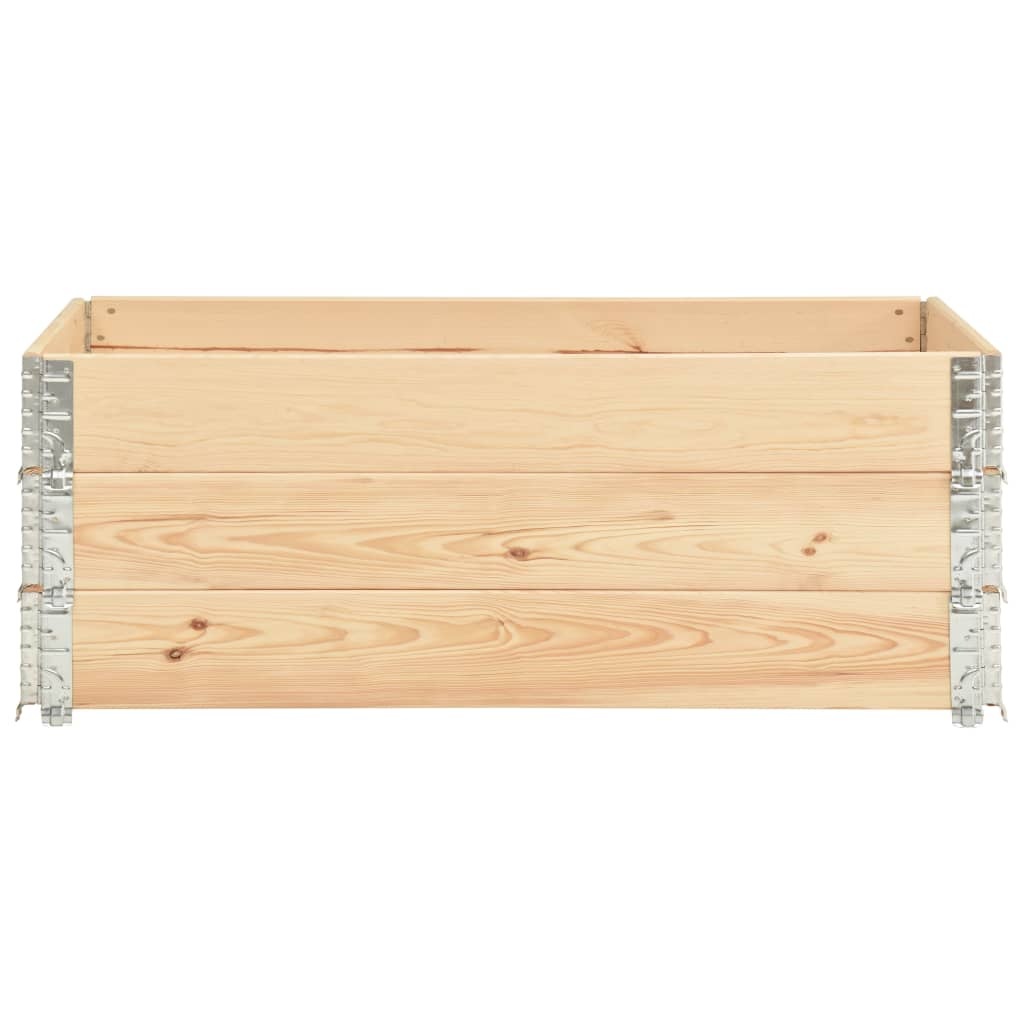
Caja de palés 3 unidades madera maciza de pino 50x150 cm v0578
Caja de palés 3 unidades madera maciza de pino 50x150 cm V0578 Usa nuestras piezas de palets de madera apilables junto con tus palés para crear rápidamente una solución práctica y económica con el fin de asegurar, transportar y almacenar tus artículos valiosos. Estas piezas de palés cuentan con esquinas de metal galvanizado con bisagras y un diseño de apilamiento interconectado. Permite apilar más unidades (no incluidas) para satisfacer las necesidades de diferentes alturas. También se pueden plegar cuando no se usan para ahorrar espacio y facilitar el transporte. Las cajas de palés multiusos también se pueden usar como jardineras elevadas para ayudarte a crear un sofisticado paisaje de jardín. Material: Madera maciza de pino Dimensiones de caja: 50 x 150 x 19 cm (ancho x profundo x alto) Grosor del tablero: 19 mm Con esquinas de metal galvanizado con bisagras Apilable Plegable La entrega incluye: 3 x Cajas de palés
Brand: vidaXL
Category: Business & Industrial > Material Handling > Pallets & Loading Platforms > Solid Deck Pallets